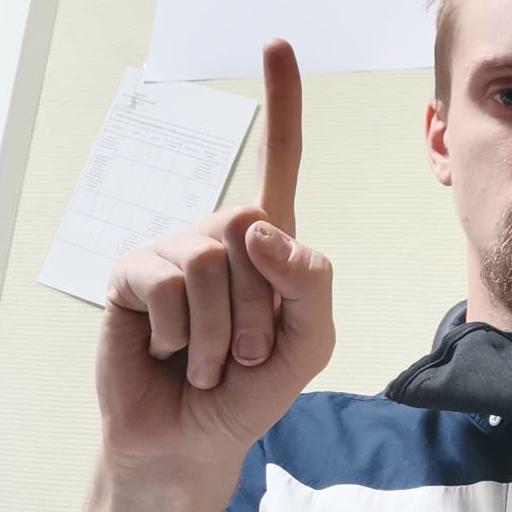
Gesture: one